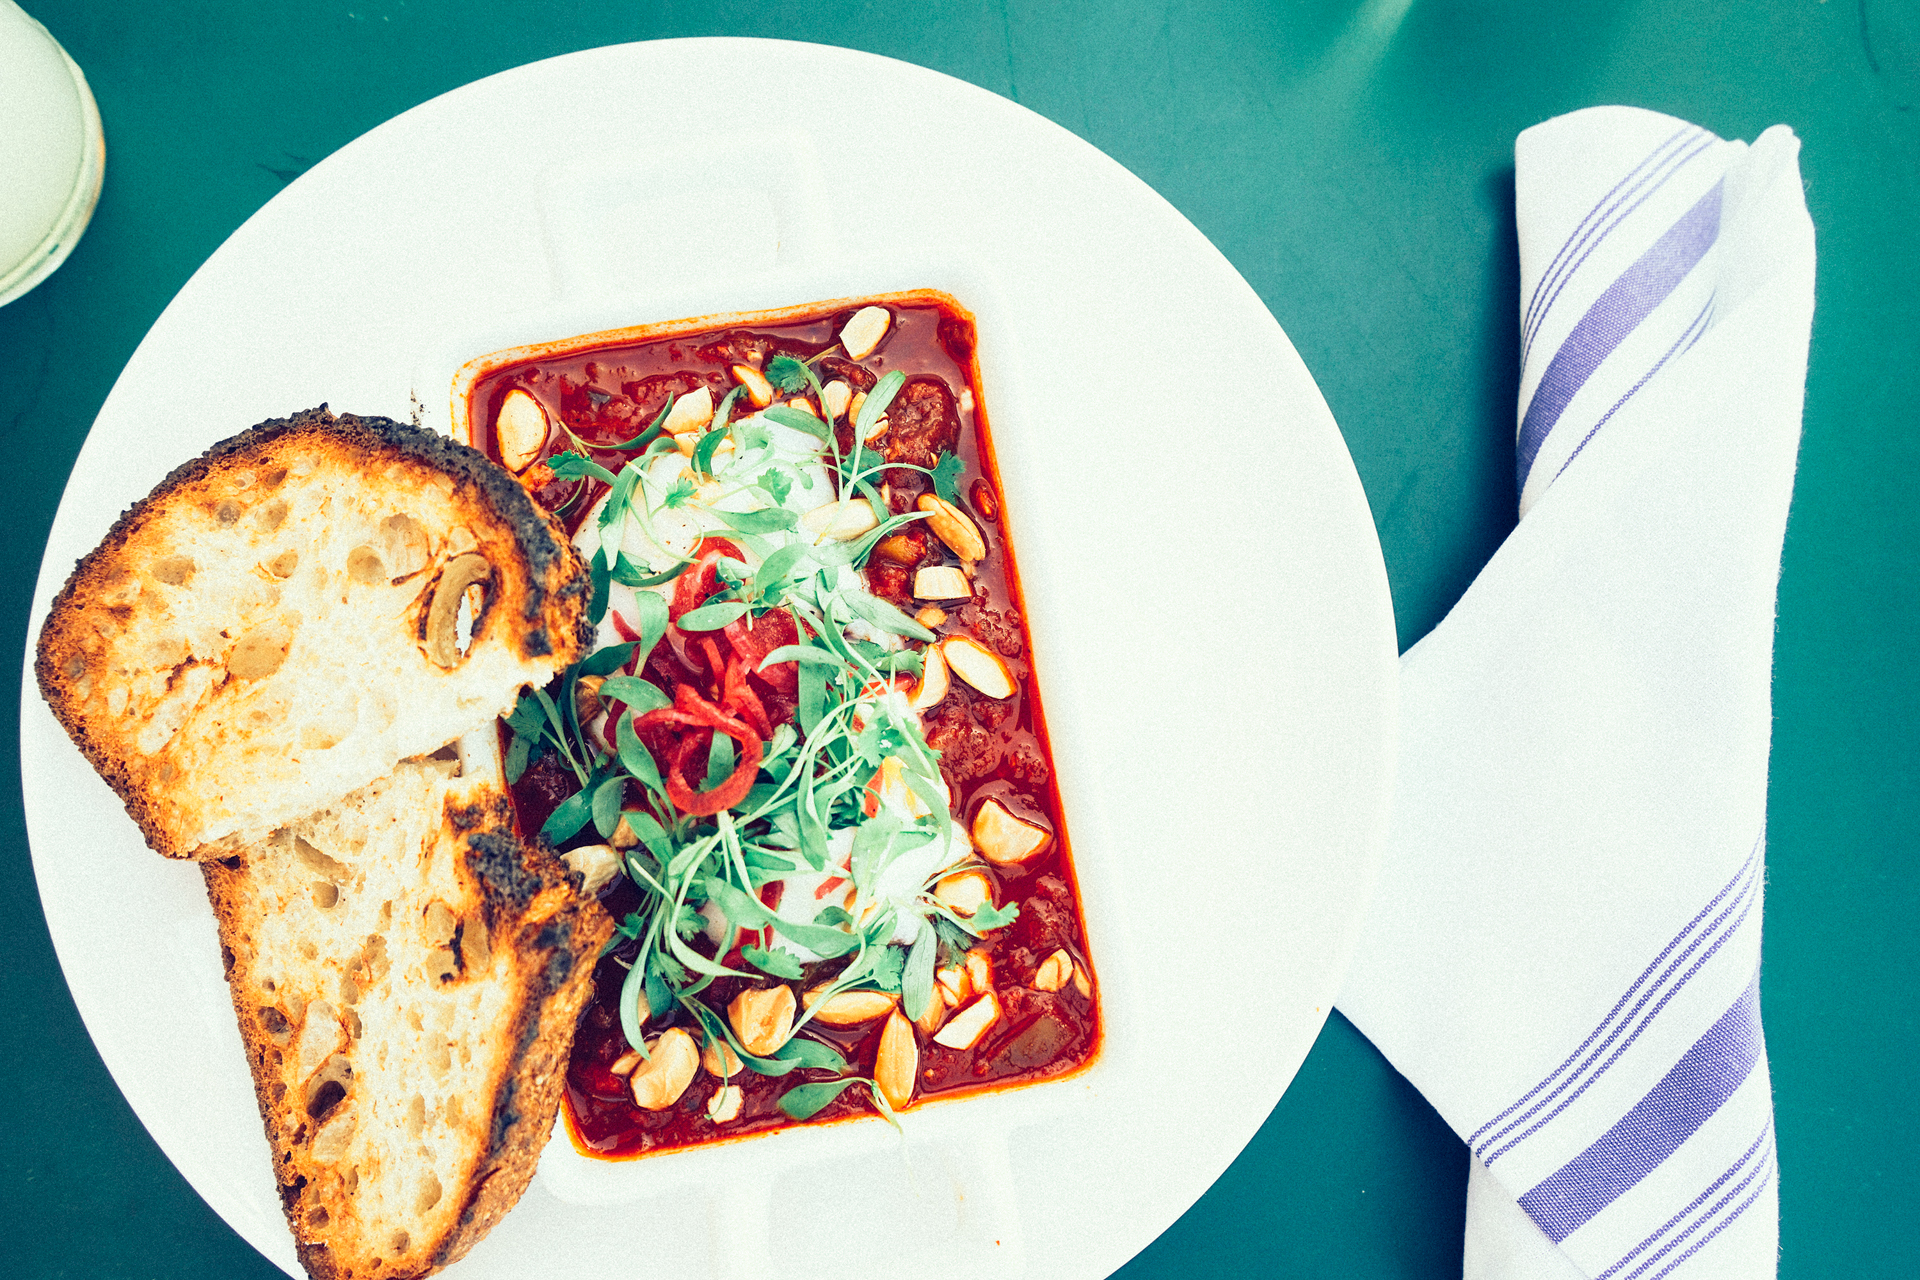
restaurant, meal, food, plate, lunch, bread, toast, art, illustration, organ